Patrice Martinez

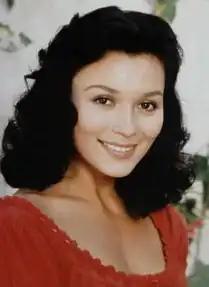

Patrice Martinez (June 12, 1963 – December 24, 2018) was an American actress. She received her theatrical education in London, played the role of Carmen in the film "Three Amigos", and starred in the early 1990s television series "Zorro".